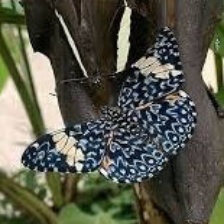
Species: RED CRACKER